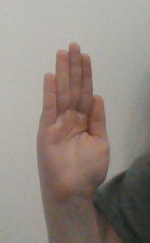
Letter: seen